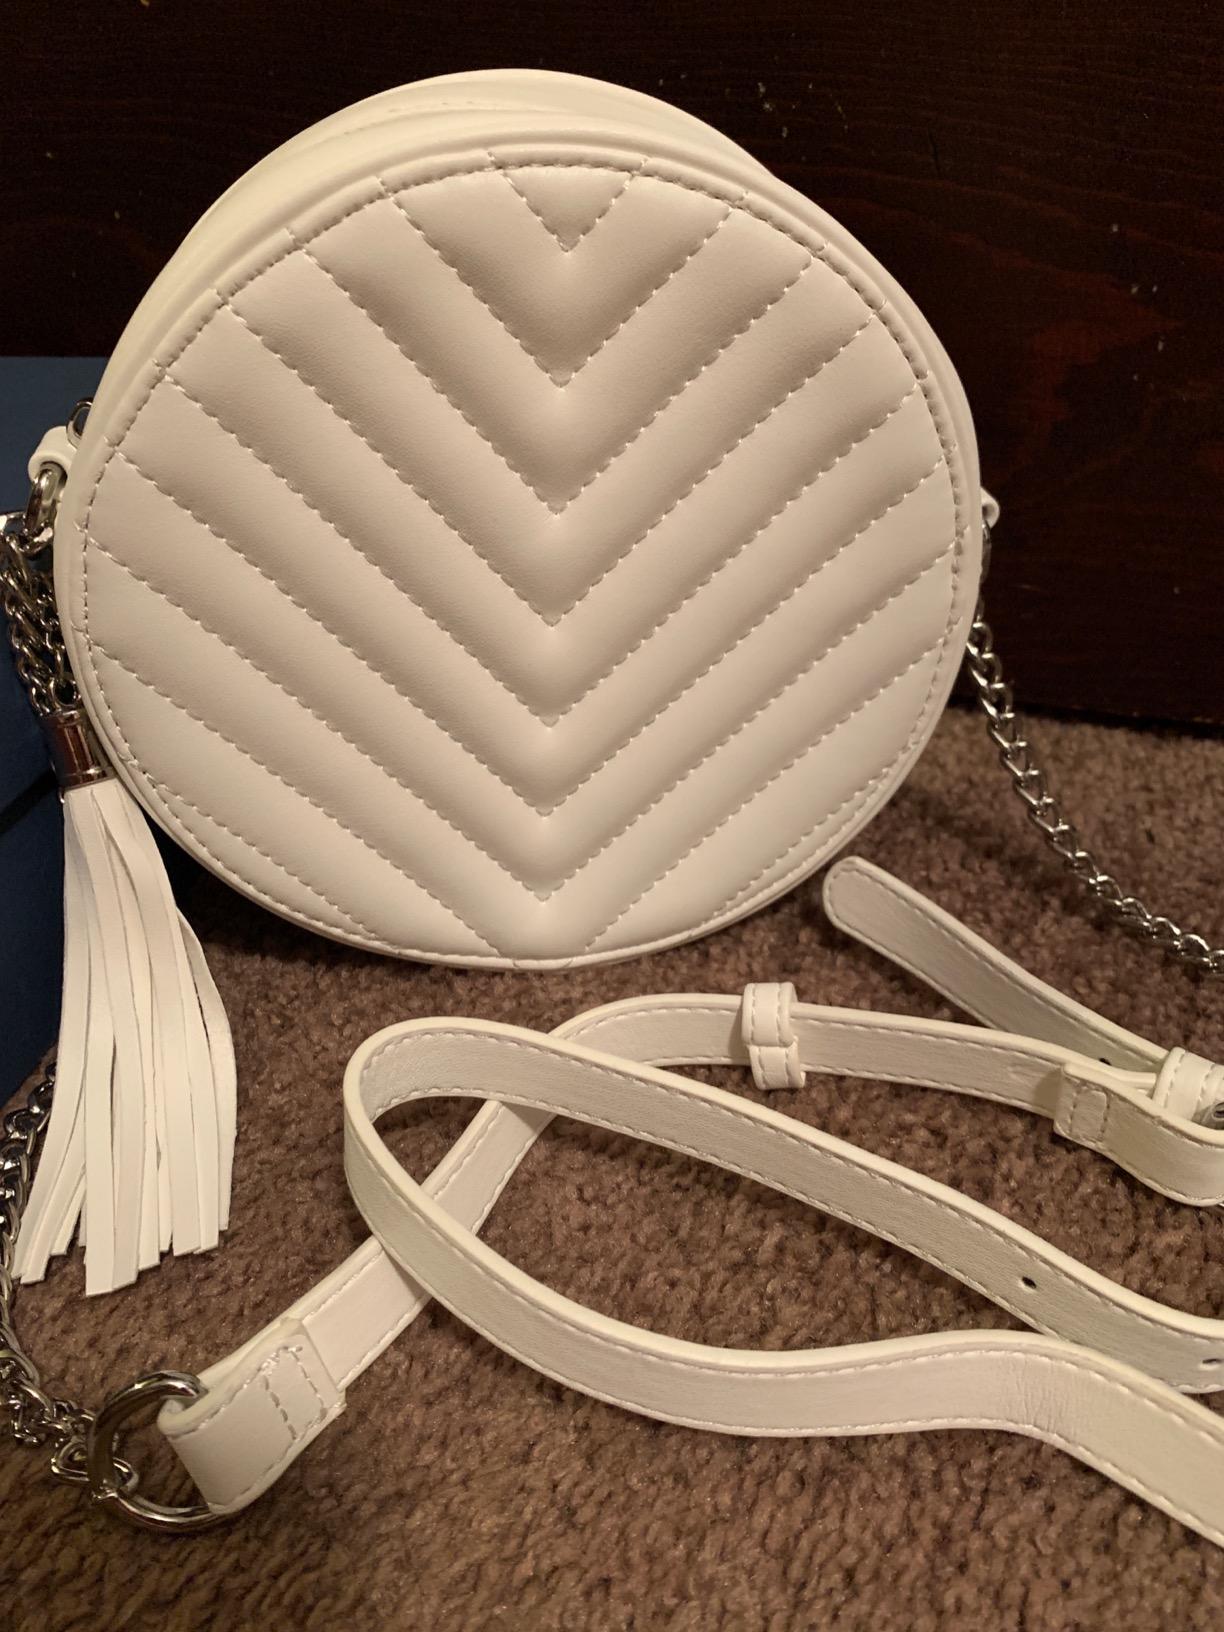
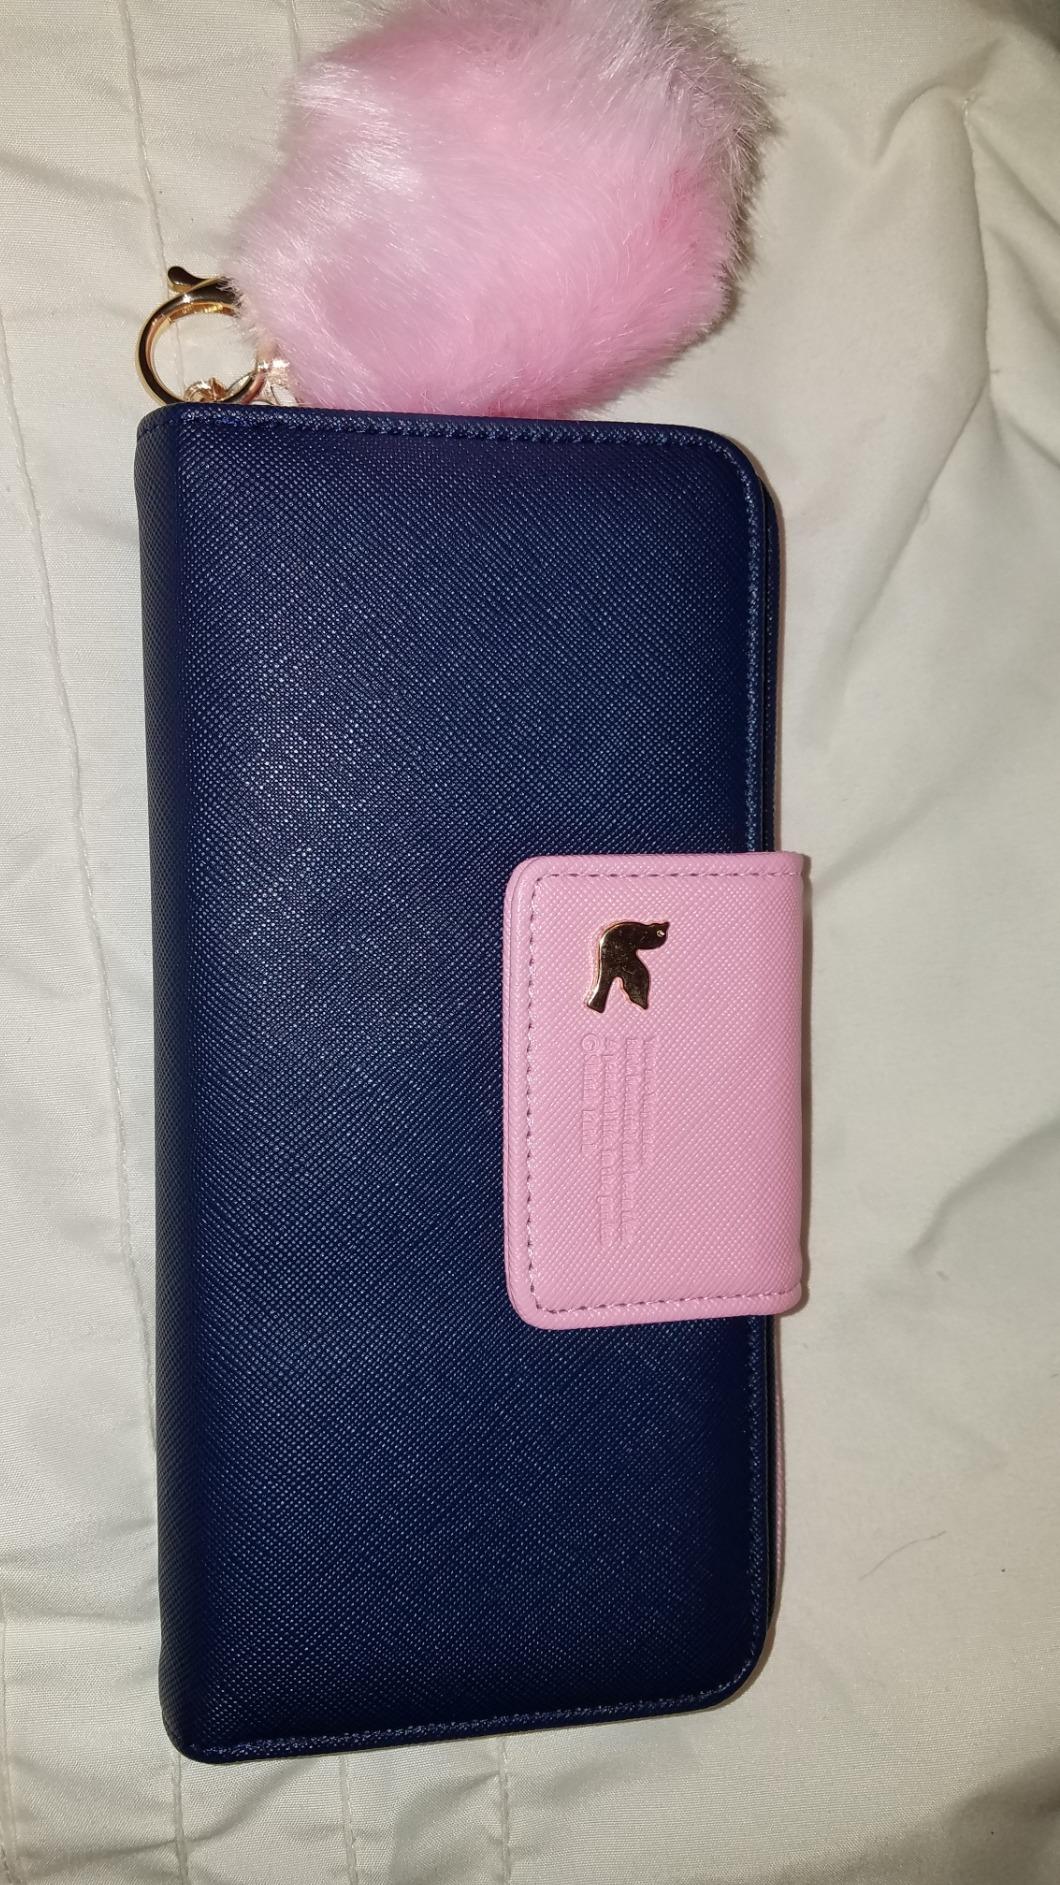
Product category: accessories_handbag
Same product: no